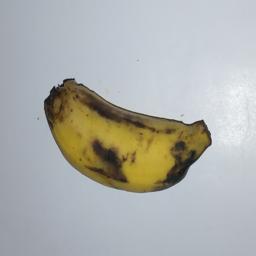
Banana variety: Champa Kola